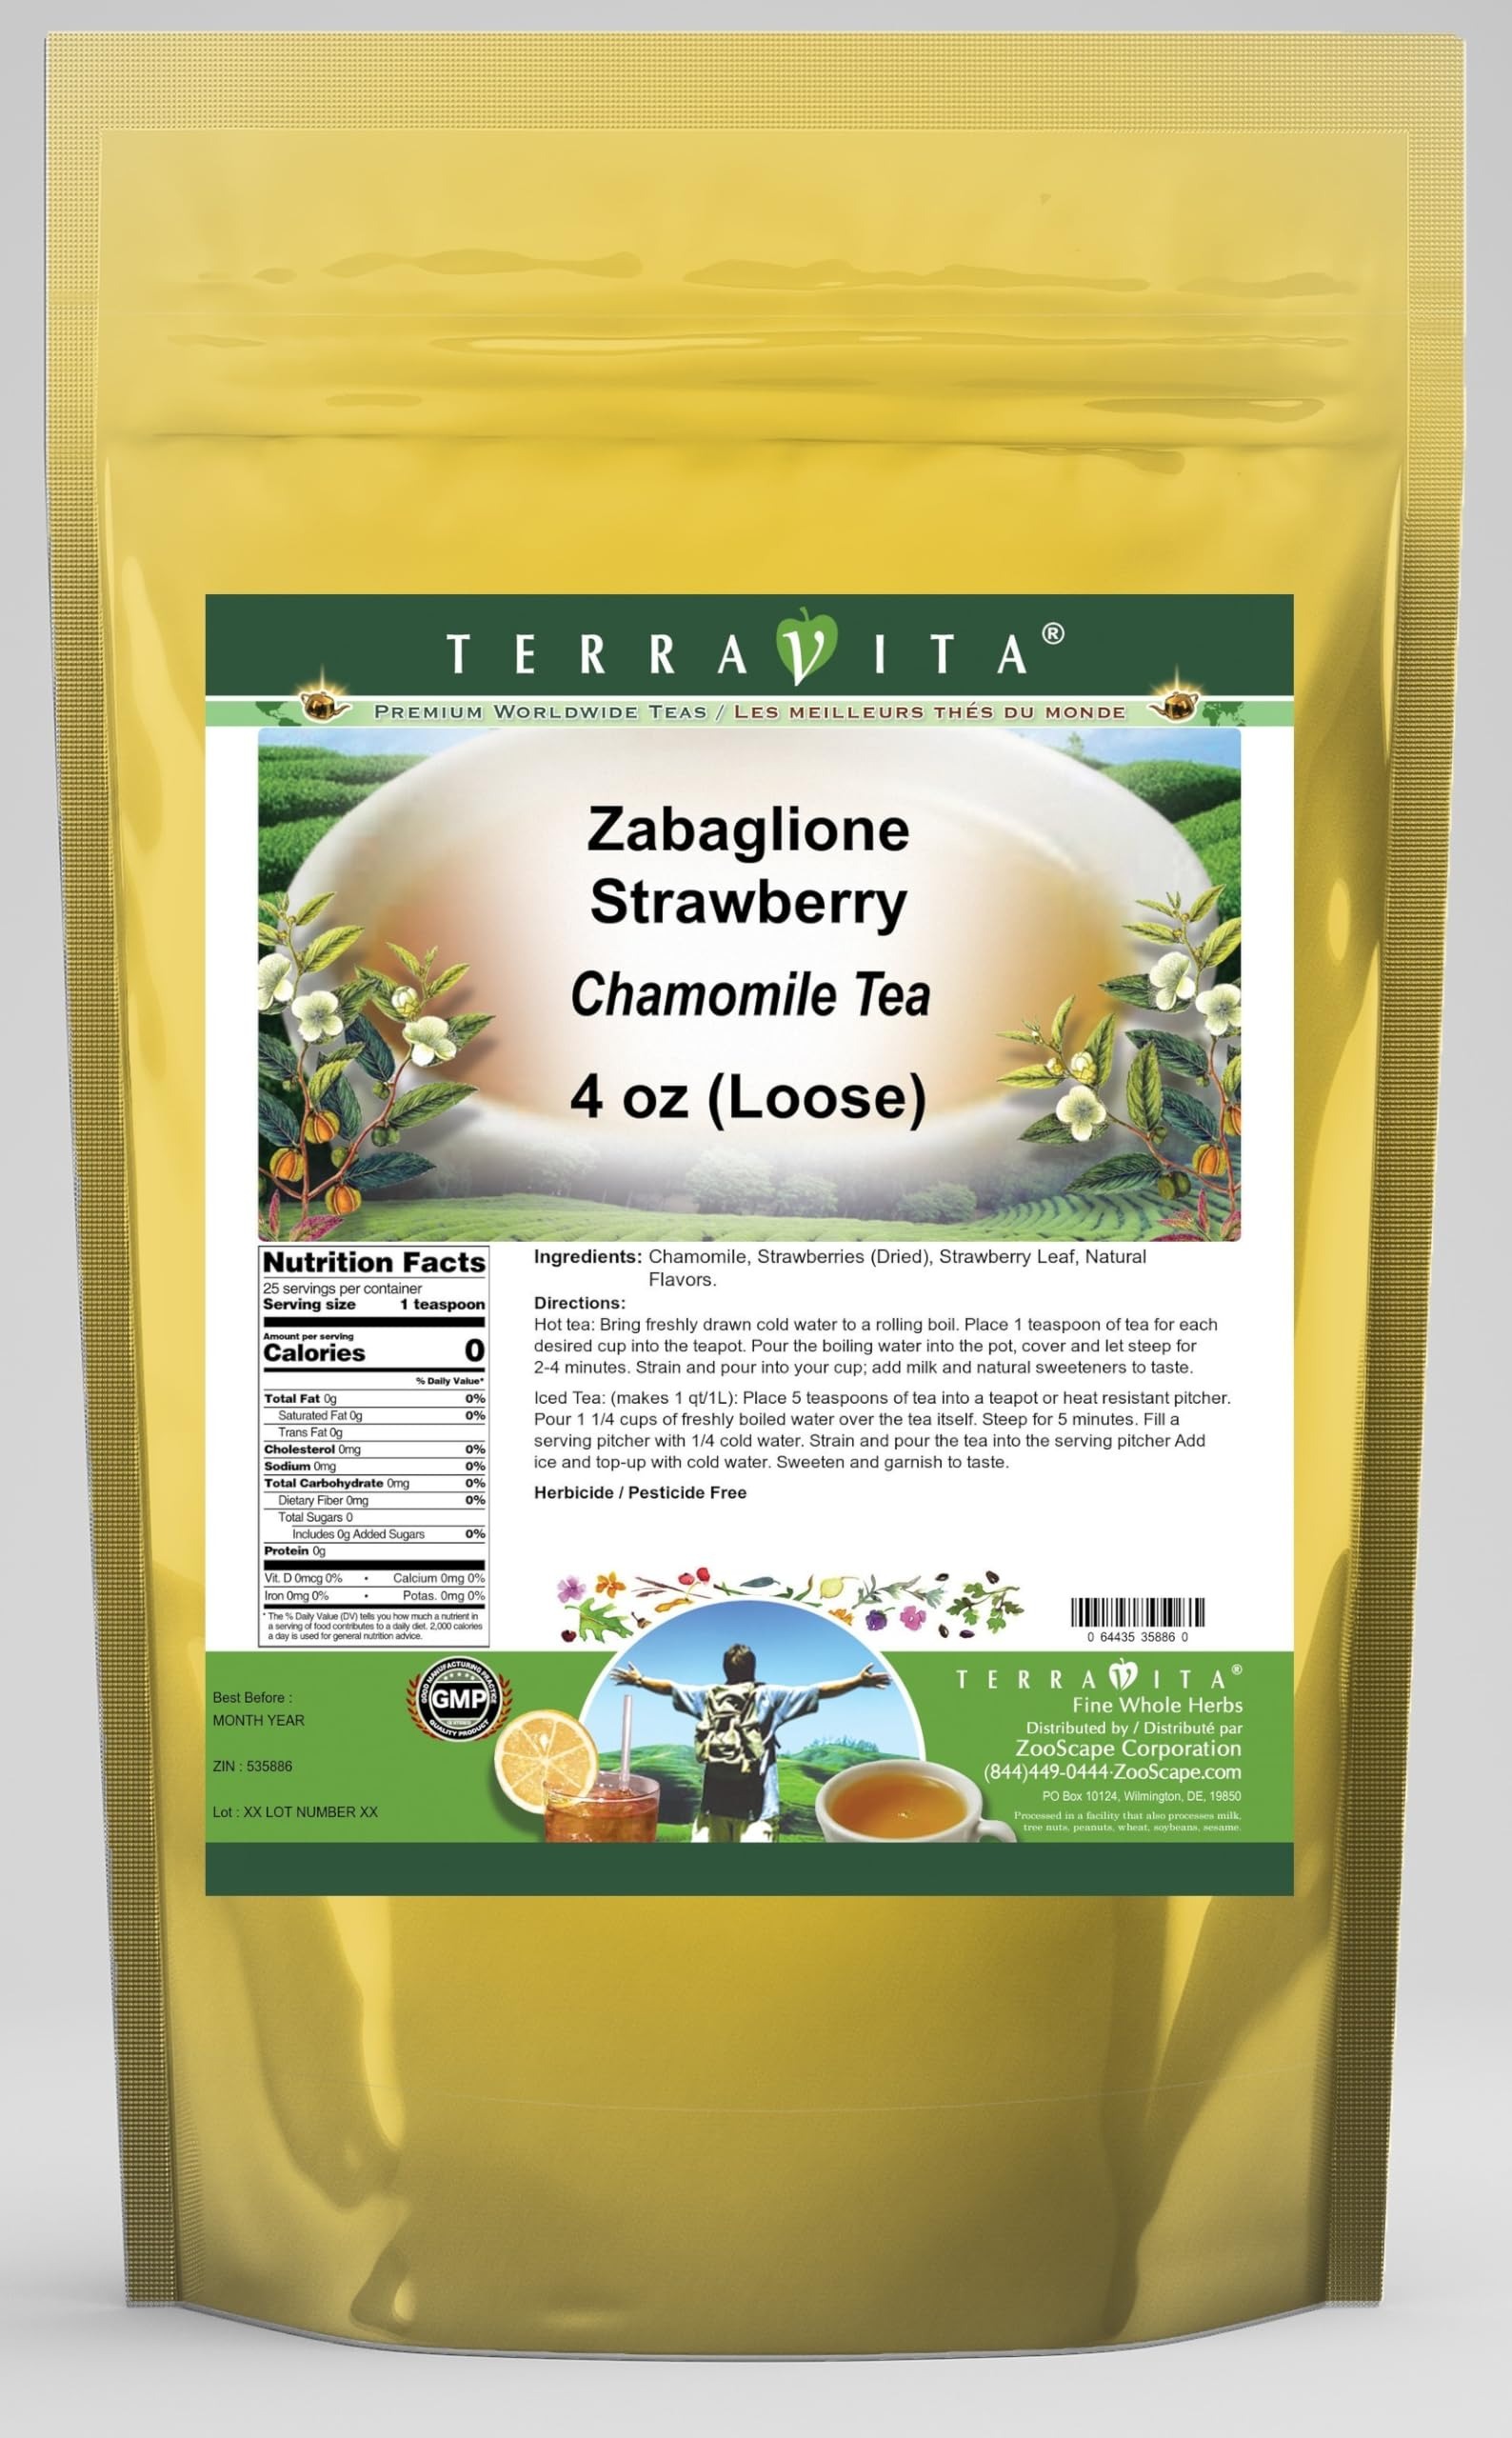
Item Name: Zabaglione Strawberry Chamomile Tea (Loose) (4 oz, ZIN: 535886) - 3 Pack
Bullet Point 1: Our Zabaglione Strawberry Chamomile Tea is a delicious flavored Chamomile tea with Dried Strawberries and Strawberry Leaf that you will enjoy relaxing with anytime! The natural Zabaglione Strawberry taste is delicious! - Ingredients: Chamomile tea, Dried Strawberries, Strawberry Leaf and Natural Zabaglione Strawberry Flavor.
Bullet Point 2: No fillers.
Bullet Point 3: Manufacturer: TerraVita
Bullet Point 4: Size: 4 oz
Bullet Point 5: Loose Leaf Chamomile Tea - Packed in a convenient upright pouch!
Product Description: Our Zabaglione Strawberry Chamomile Tea is a delicious flavored Chamomile tea with Dried Strawberries and Strawberry Leaf that you will enjoy relaxing with anytime! The natural Zabaglione Strawberry taste is delicious! - Ingredients: Chamomile tea, Dried Strawberries, Strawberry Leaf and Natural Zabaglione Strawberry Flavor. - Hot tea brewing method: Bring freshly drawn cold water to a rolling boil. Place 1 teaspoon of tea for each desired cup into the teapot. Pour the boiling water into the pot, cover and let steep for 2-4 minutes. Strain and pour into your cup; add milk and natural sweeteners to taste. - Iced tea brewing method: (to make 1 liter/quart): Place 5 teaspoons of tea into a teapot or heat resistant pitcher. Pour 1 1/4 cups of freshly boiled water over the tea itself. Steep for 5 minutes. Fill a serving pitcher with 1/4 cold water. Strain and pour the tea into the serving pitcher Add ice and top-up with cold water. Sweeten and garnish to taste. - TerraVita is an exclusive line of premium-quality, natural source products that use only the finest, purest and most potent ingredients found around the world. TerraVita is hallmarked by the highest possible standards of purity, potency, stability and freshness. All of our products are prepared with the highest elements of quality control, from raw materials through the entire manufacturing process, up to and including the moment that the bottles or bags are sealed for freshness and shipped out to you. Our highest possible standards are certified by independent laboratories and backed by our personal guarantee. - TerraVita exists to meet and ensure your family's health and wellness without the harmful effects of chemicals and health products. We strive to make all of our products affordable and reliable and are cons
Value: 12.0
Unit: Ounce

Price: 50.58